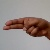
The image shows a hand gesture representing the letter 'H' in Indian Sign Language.